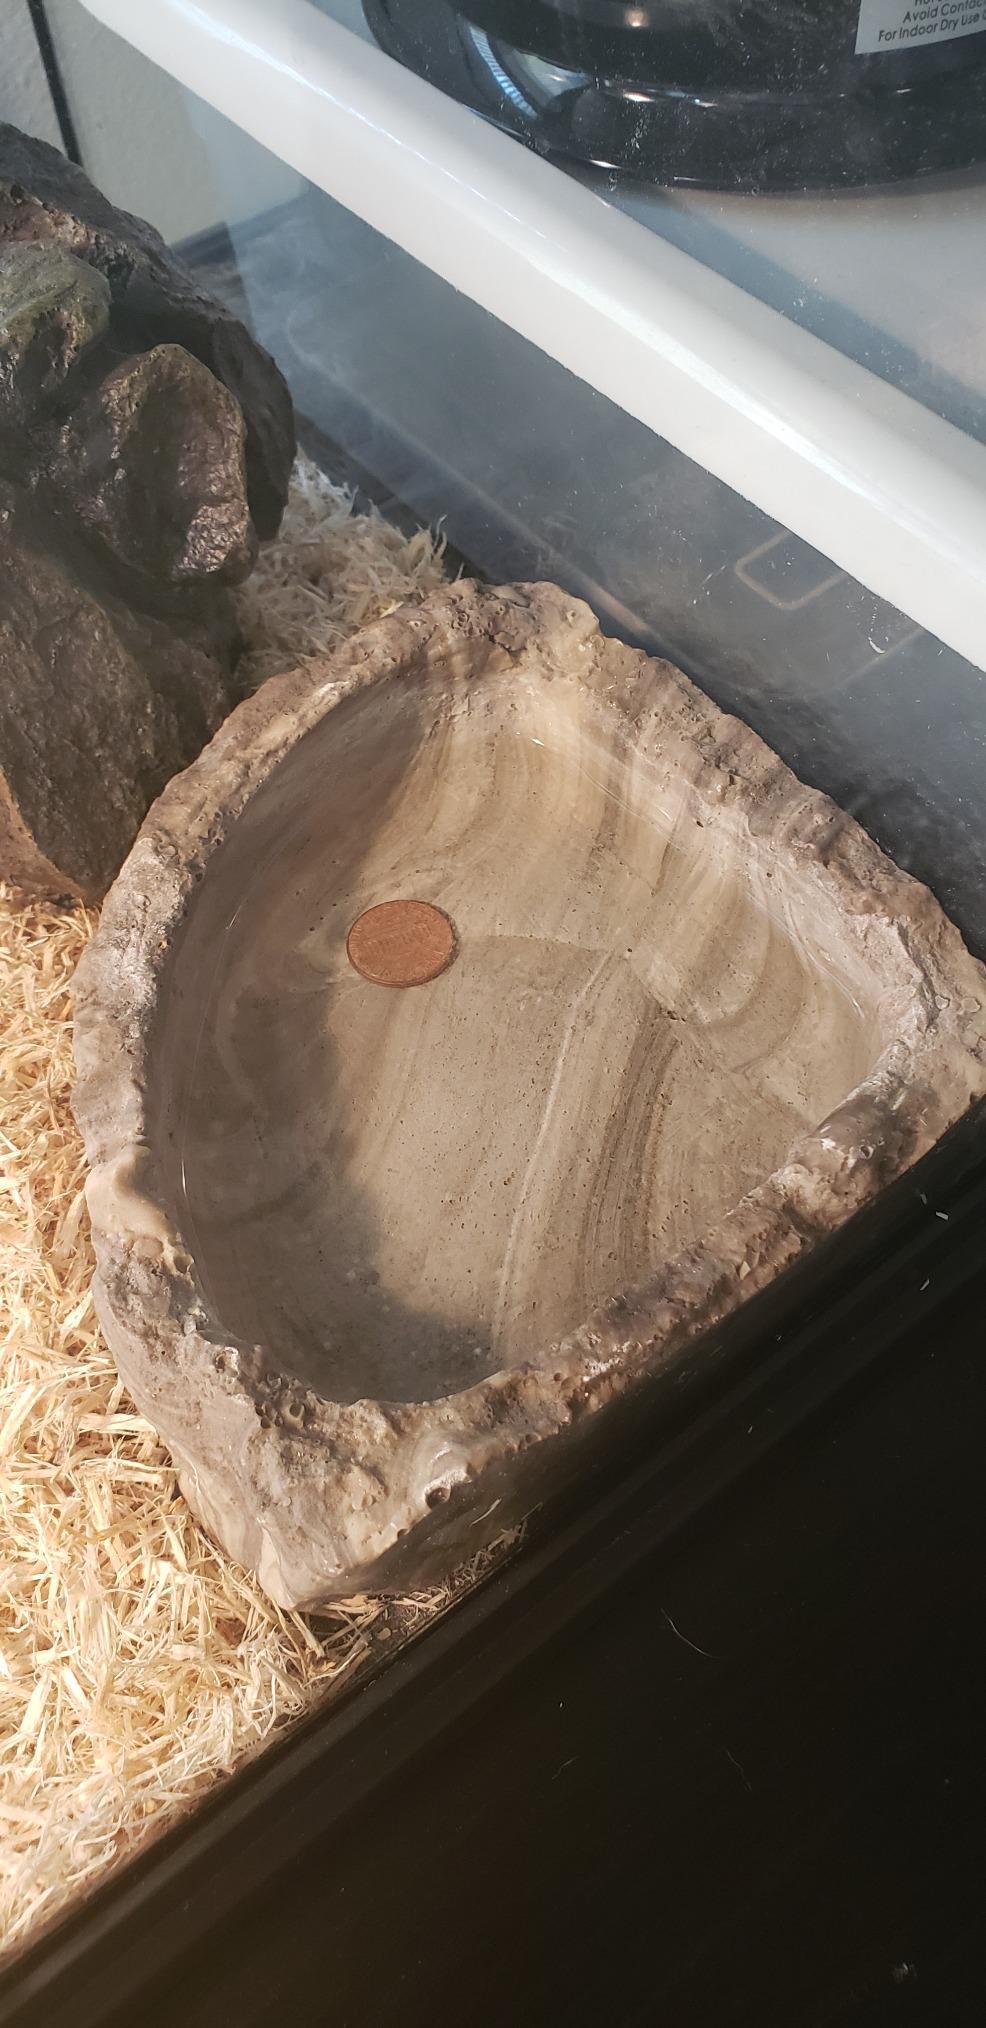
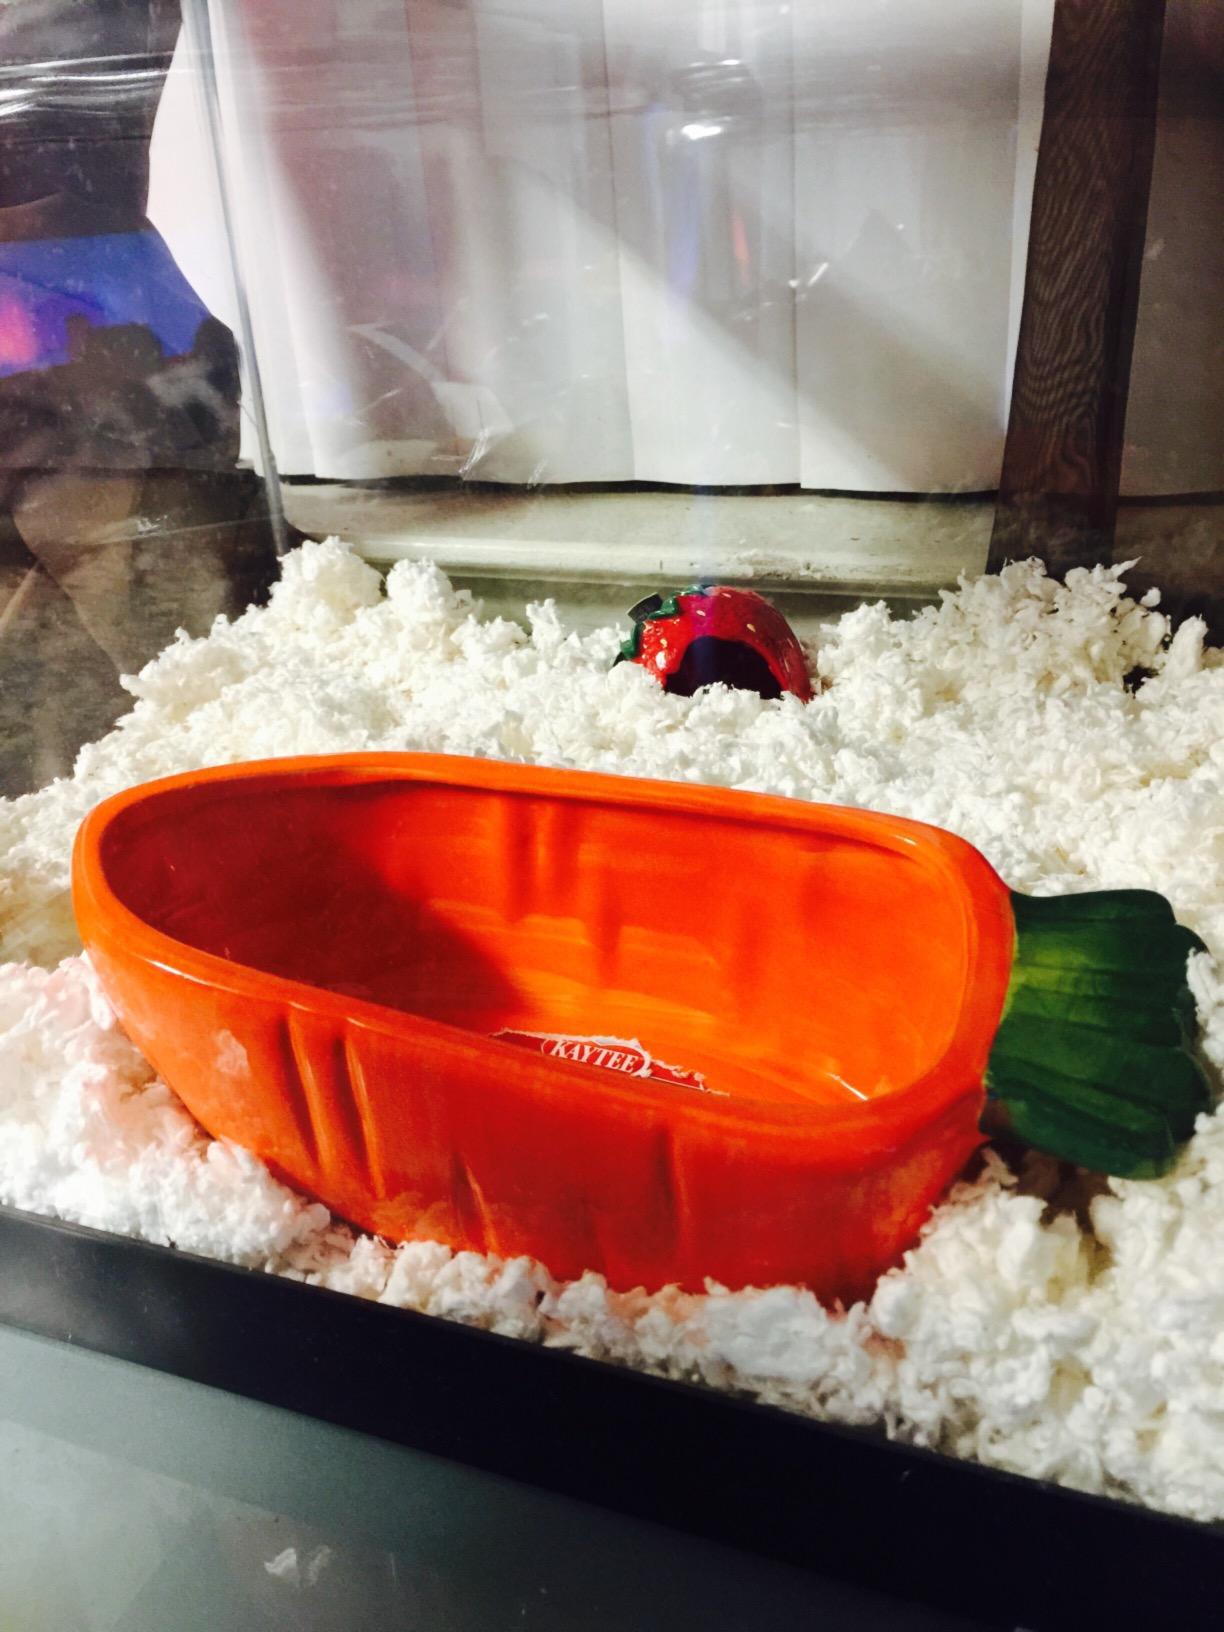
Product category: items_bowl
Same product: no